Andrew Thompson (priest)

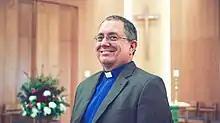
Reverend Canon Andrew Thompson at St Andrew's Church in Abu Dhabi, UAE

Andrew Thompson (born 23 June 1968) is an English Anglican priest, who has done extensive religious work with churches throughout the Middle East and North Africa region, currently based at St. Margaret's Church in Uxbridge, London Diocese. He is also an author, magician, and interfaith activist.